Isisford, Queensland

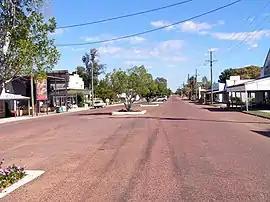
Main street of Isisford

Isisford is a rural town and locality in the Longreach Region, Queensland, Australia. In the , the locality of Isisford had a population of 218 people.